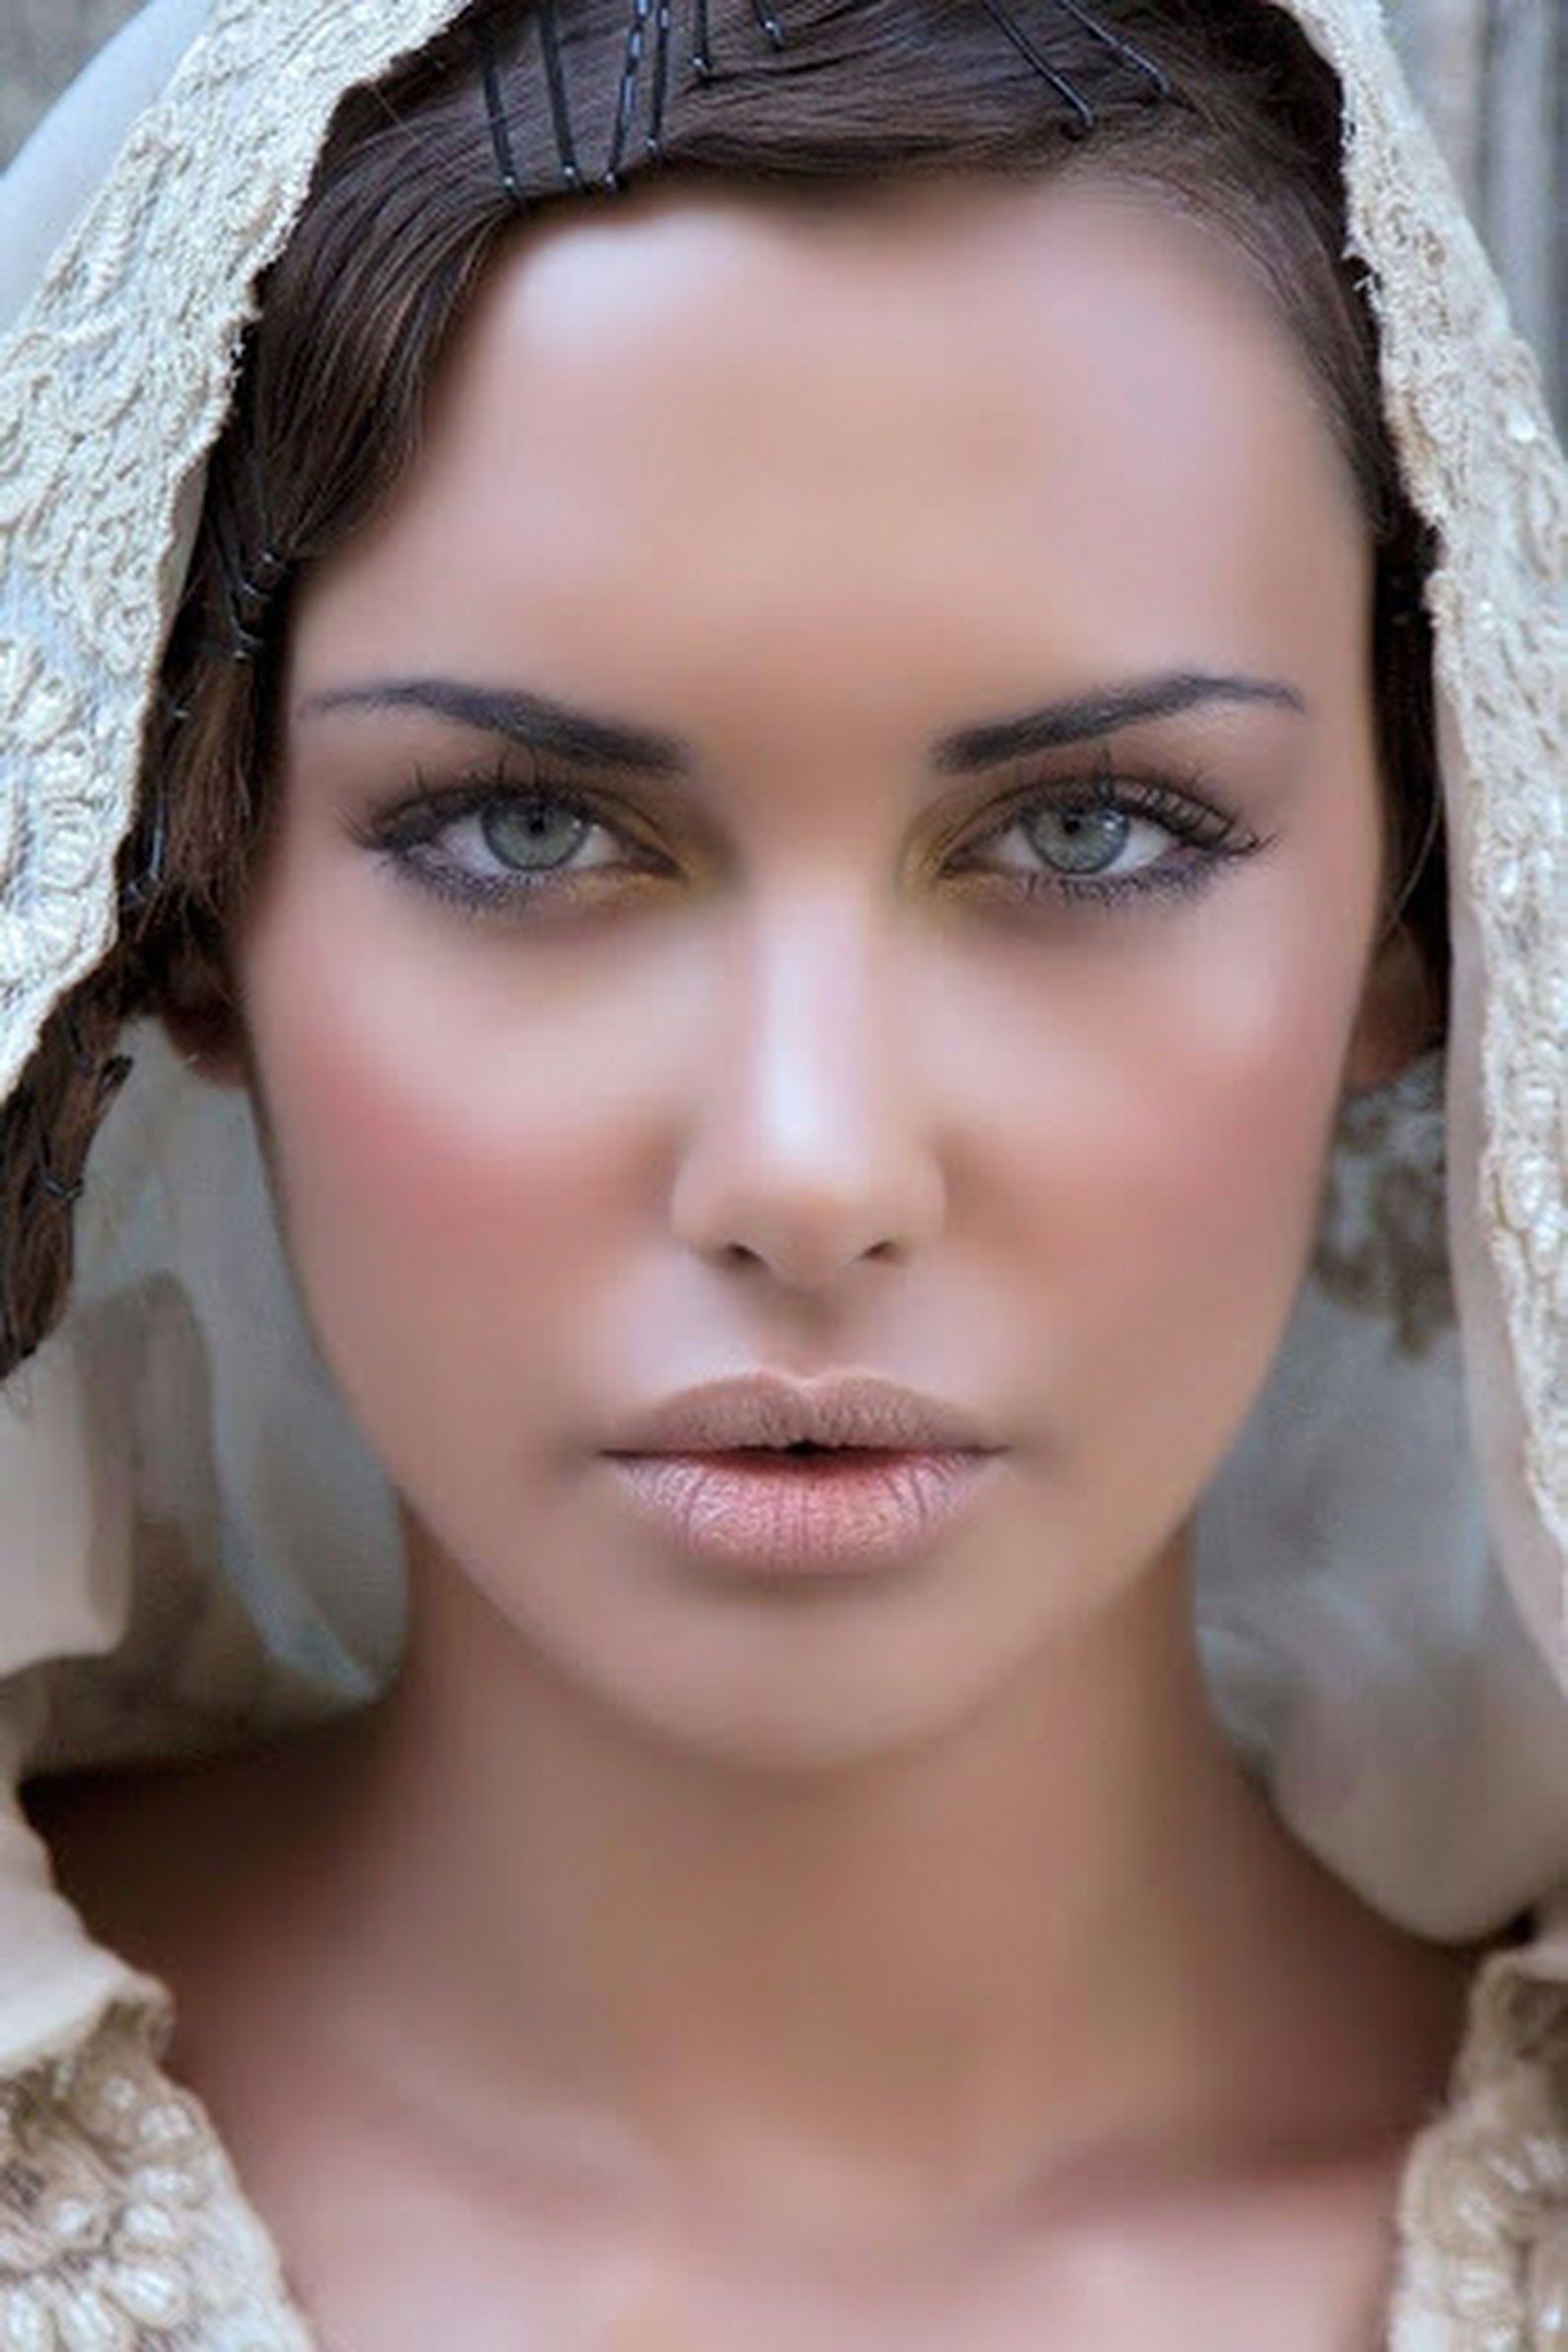
Label: Colored